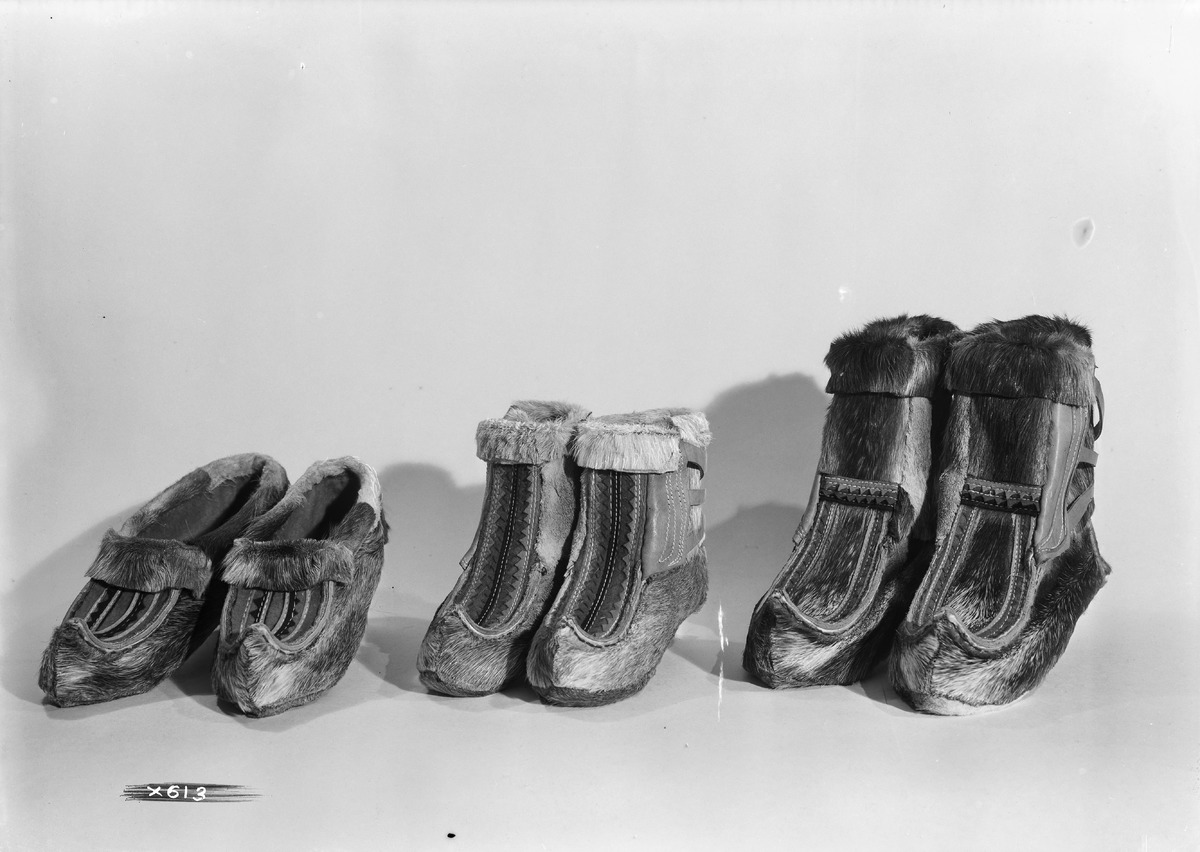
Poronnahkakenkiä
Reindeer skin shoes
sisällön kuvaus: Poronnahkakenkiä 12.12.1936. content description: Reindeer skin shoes on December 12, 1936.
Vuosi: 1936
Paikka: , Suomi, Suomi
Aiheet: jalkineet; kengät; käsityö; käsiteollisuus; poro; porotalous; footwear; shoes; handicrafts; handmade; reindeers; reindeer economy